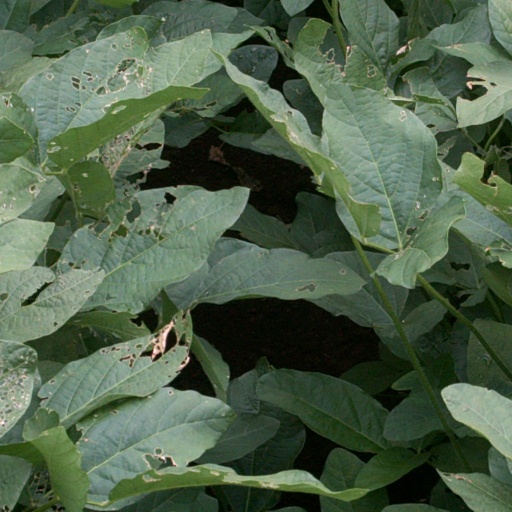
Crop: soybean